Dashni Morad

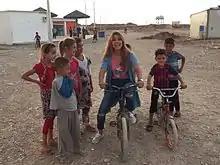
Working on Green Kids

Morad has been actively working to try and improve the conditions at the refugee camps in the Kurdistan Region. In 2013, Morad ran a region-wide campaign and raised $50,000 from public donations for the Domuz Syrian Refugee Camp in the Kurdistan Region. In September 2015, in partnership with Hoby Group Iraq and Adra Kurdistan, Green Kids opened a mini-library at the Baharka Refugee Camp near Erbil. The library provides books in English, Arabic and Kurdish. In April 2016, Morad also collected toys and books donated by school children from the Annie MG Schmidt School in Arnhem (Holland), for her second Mini Children's Library in a refugee camp in the Kurdistan Region of Iraq, which she plans to open in 2016.